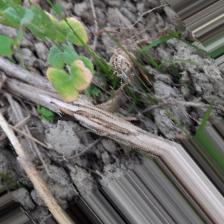
Label: Powdery Mildew